Tom Hafey (baseball)

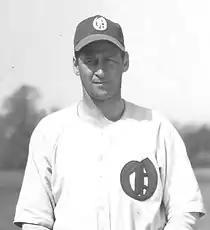
Hafey, circa 1947

Thomas Francis Hafey (July 12, 1913 – October 2, 1996) nicknamed "Heave-O", was a Major League Baseball third baseman who played with the New York Giants and the St. Louis Browns in and . His brother Bud Hafey and cousin Chick Hafey also played in the Major Leagues.